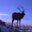
Label: deer